September Laws (Sudan)

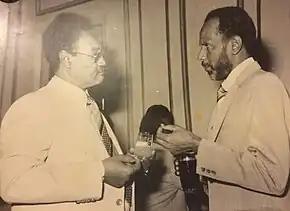
This black-and-white photograph captures a formal interaction between two men in suits. On the left is President Gaafar Nimeiry, wearing glasses and a light-coloured suit paired with a patterned tie, holding a drink in his hand. On the right, Hasan Al-Turabi, in a slightly darker suit and striped tie, engages in conversation and holding a glass. Both individuals are facing each other, appearing deep in discussion. The background shows a simple interior with vertical panelling, and a partially obscured figure is visible in the centre, adding depth to the scene.

The commencement of the legislation for the "Islamic approach" (path or revolution) in early 1983 resulted in the introduction of several directives and laws to enforce sharia law and other fundamental Islamic doctrines. By September 1983, Nimeiry introduced sharia law in Sudan, later known as the "September Laws". A group of Islamists, including al-Nile Abu Qarun, Awad al-Jaid, and Badriya Suleiman, who were students of al-Turabi, assisted Nimeiry in drafting the laws. The laws led to prohibition and implementing "hudud" punishments, like public amputations for theft and floggings for drinking alcohol. Economic reforms to confirm with Islam were introduced in early 1984, removing interest and implementing zakat. Nimeiry proclaimed himself the "imam of the Sudanese umma" in 1984.